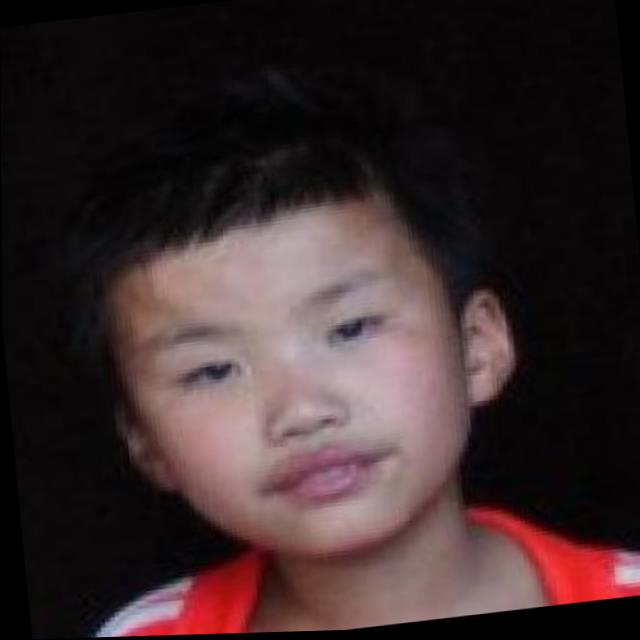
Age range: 0-12